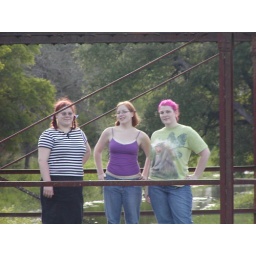
Kathy, Karen, and Kristin. We're standing on the old bridge by the Soldier's Watering Hole. (Mom took this shot)